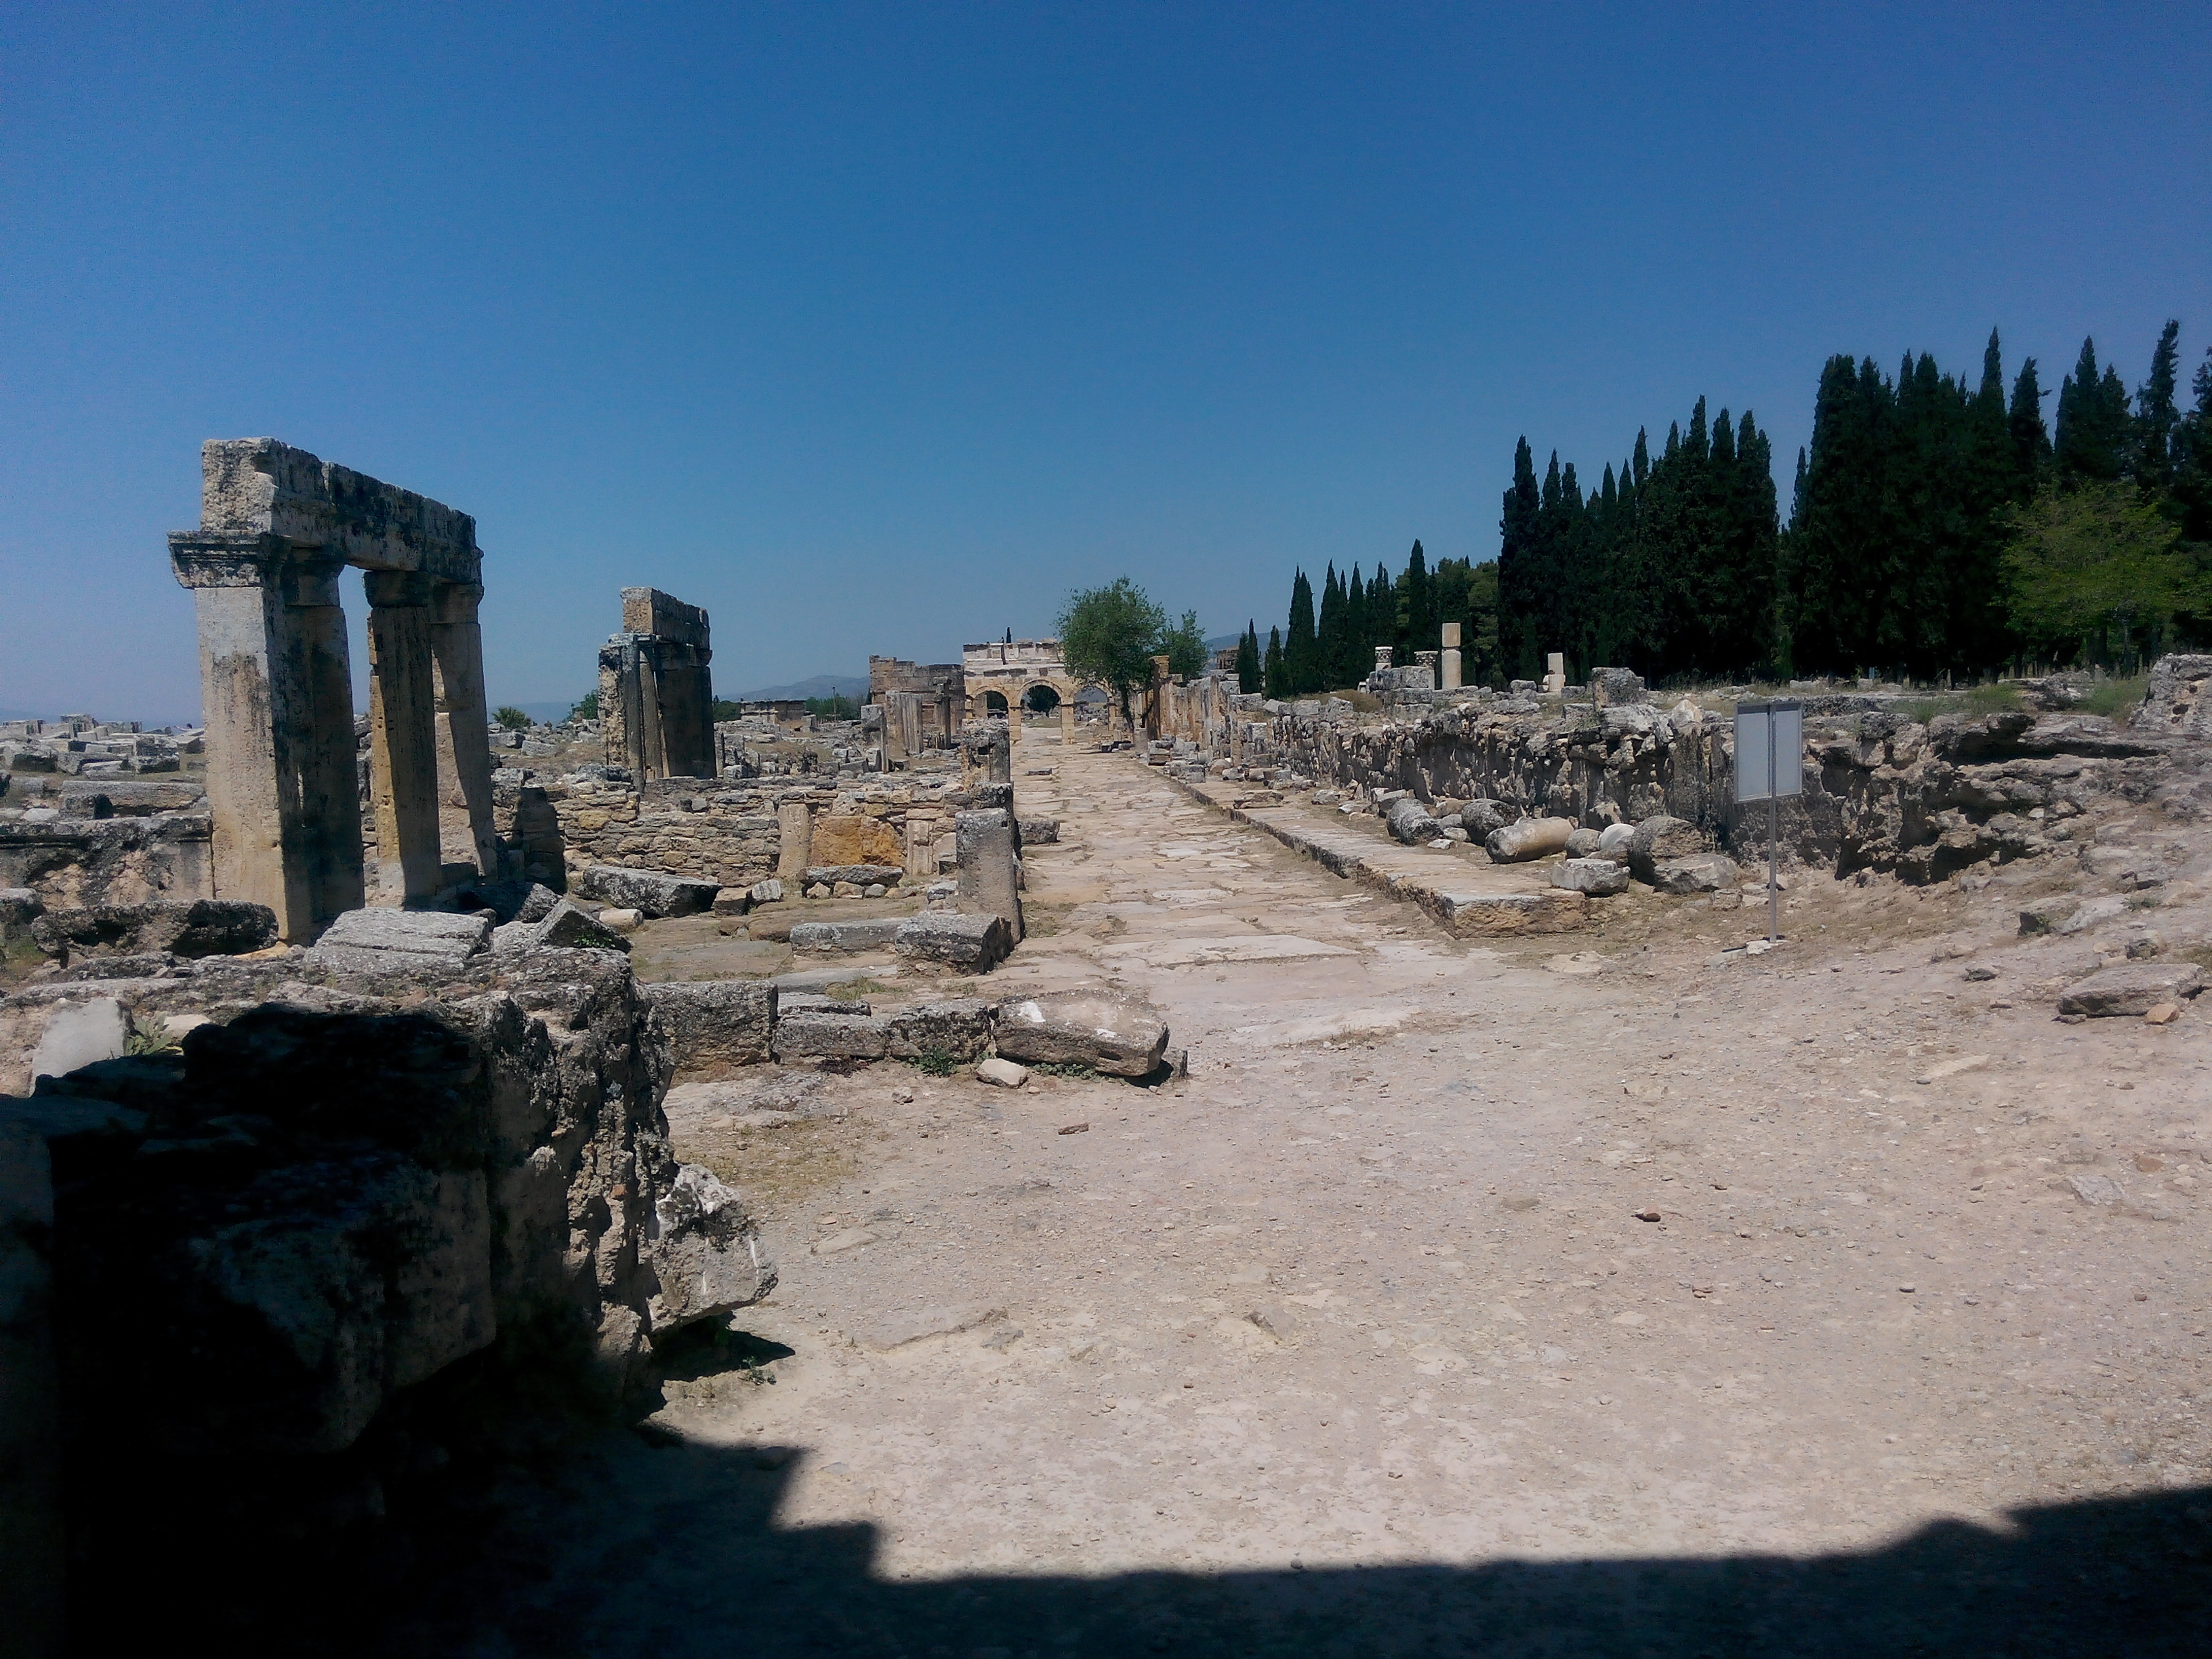
nature, ruins, historic site, ancient history, archaeological site, sky, history, unesco world heritage site, monument, outcrop